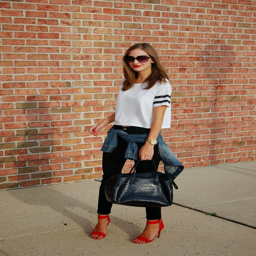
90 's outfit inspired , variety style t - shirt , loft black skinny jeans , denim jacket tied around the waist